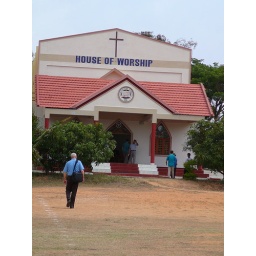
Rob walking across the soccer field to the chapel. Classrooms are above the chapel.